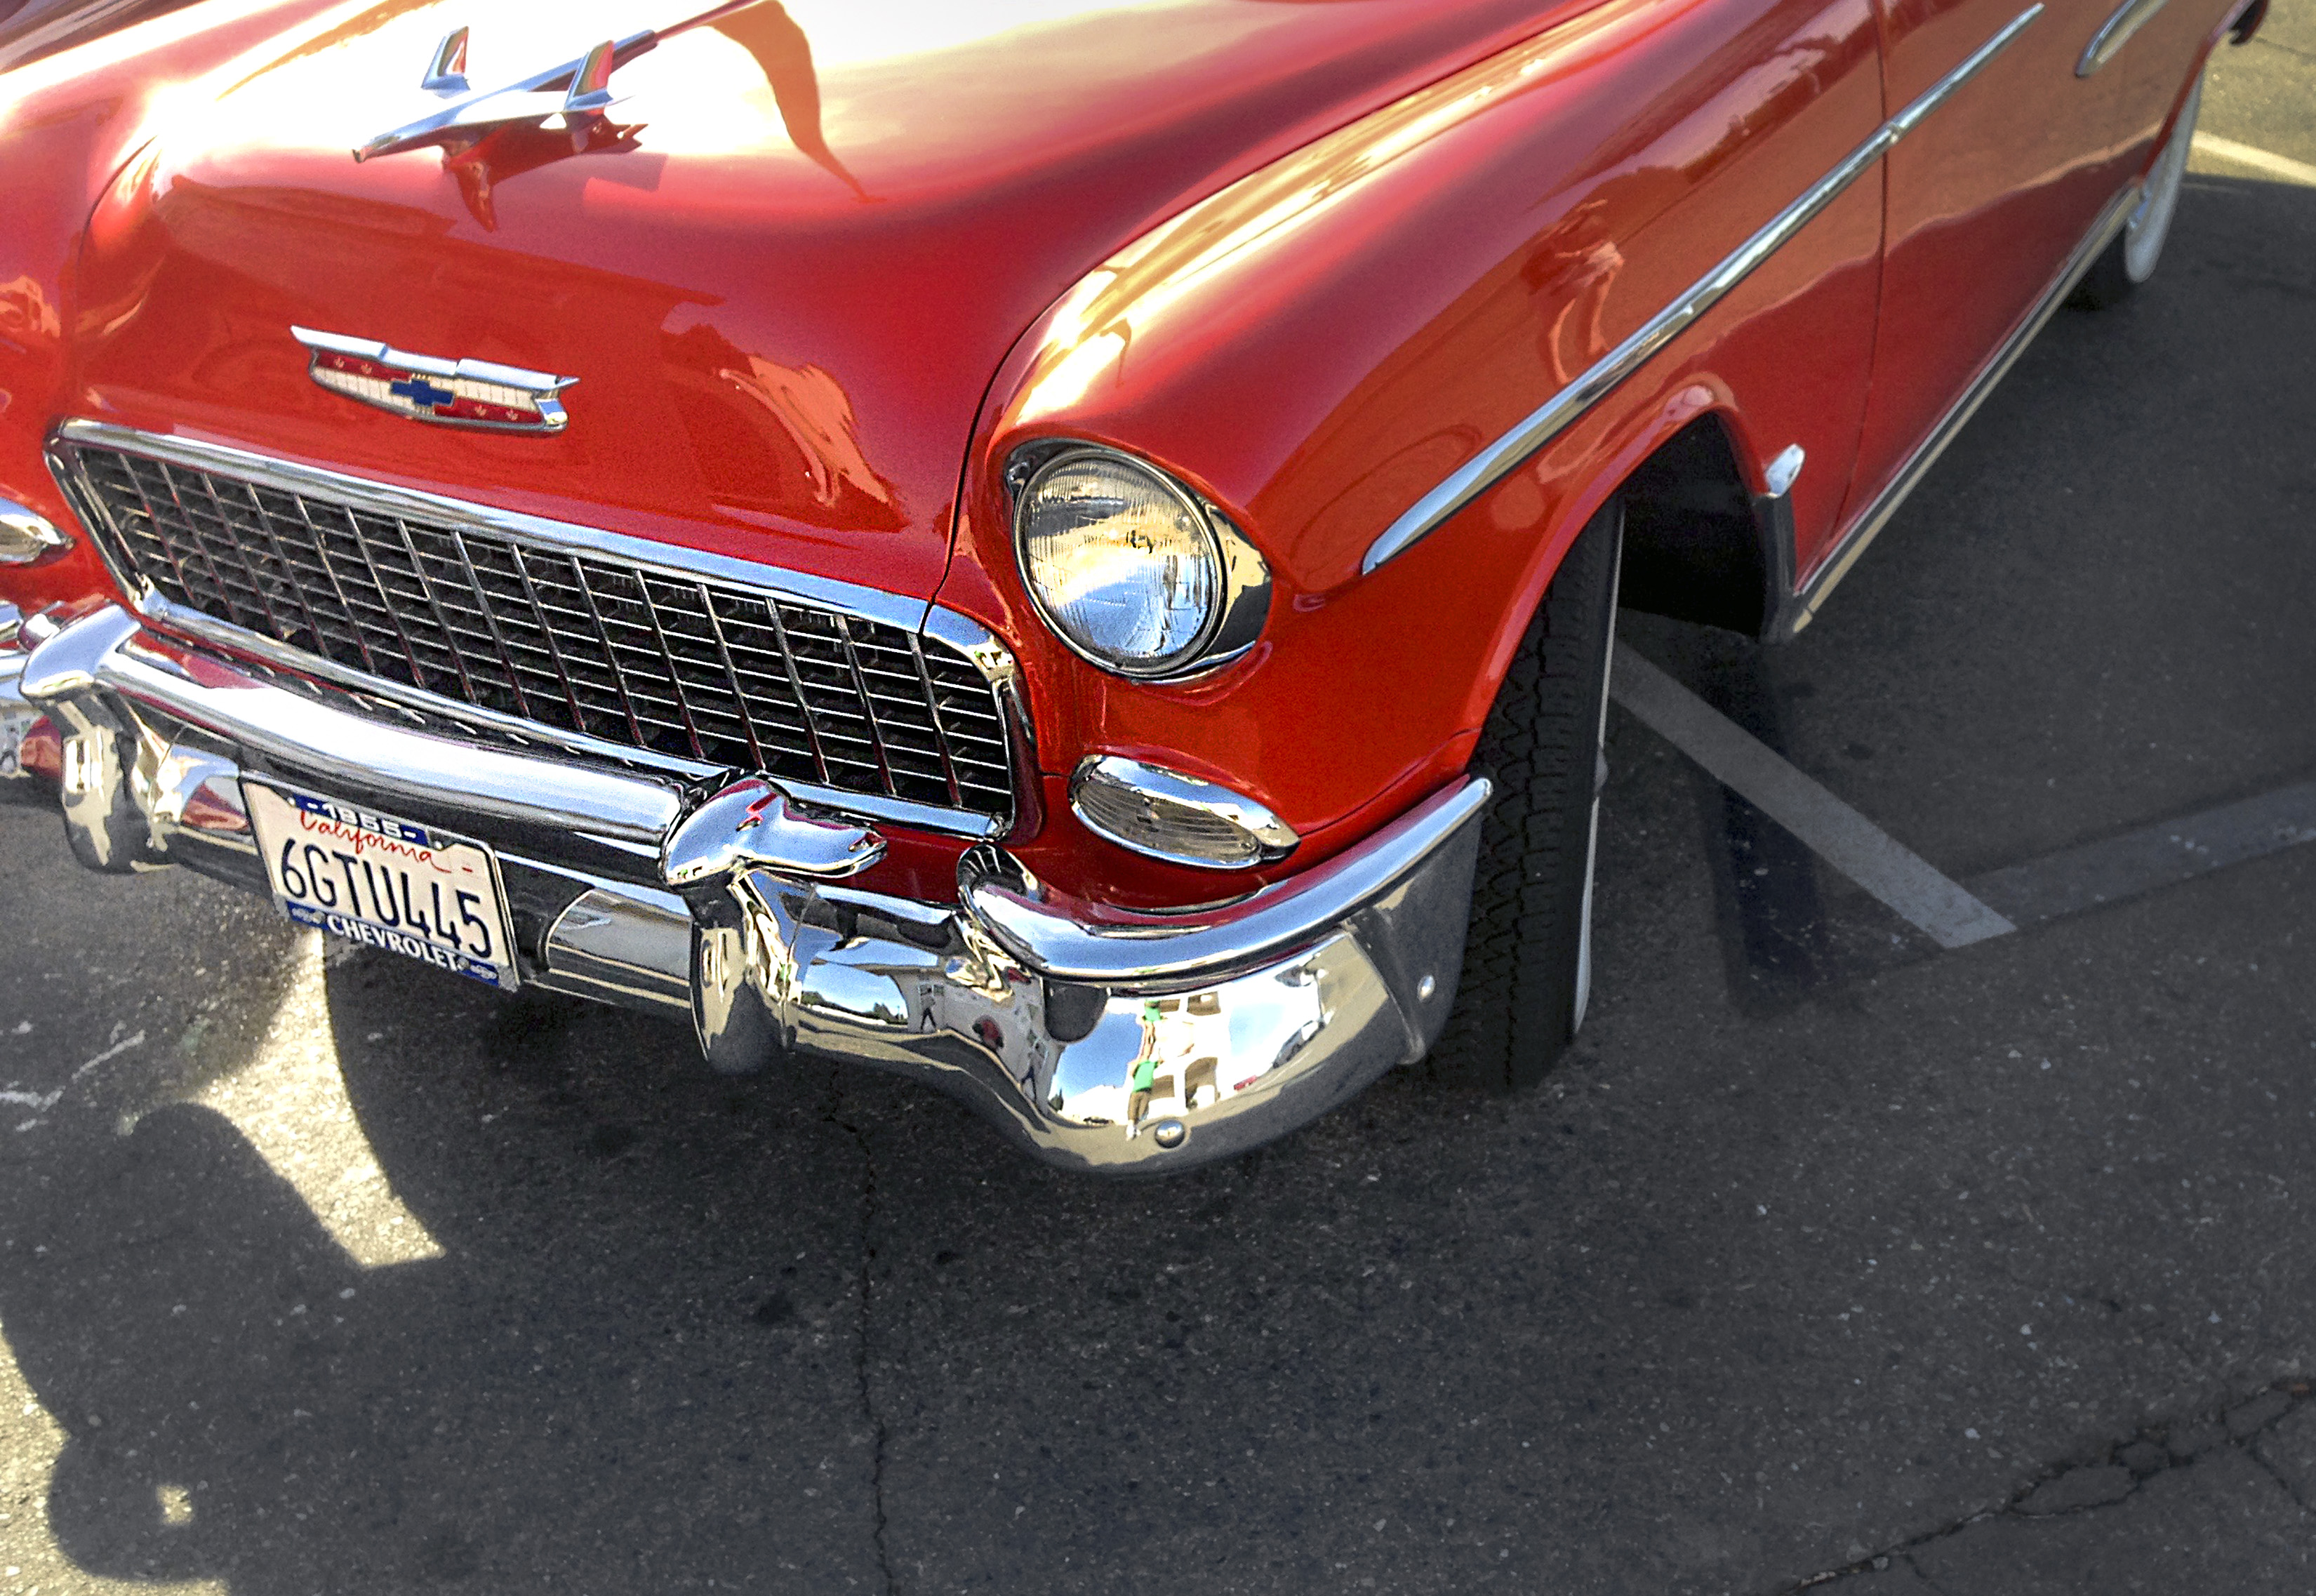
car, wheel, orange, vehicle, motor vehicle, vintage car, bumper, sedan, convertible, 1955, 365, 3652015imstillstanding, chrevrolet, antique car, land vehicle, automobile make, automotive exterior, compact car, automotive design, luxury vehicle, chevrolet bel air